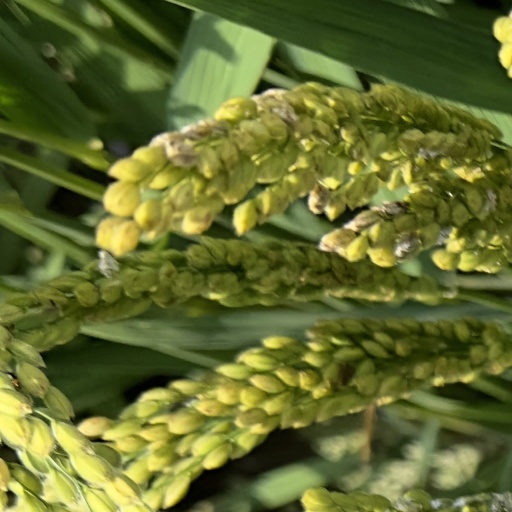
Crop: rice